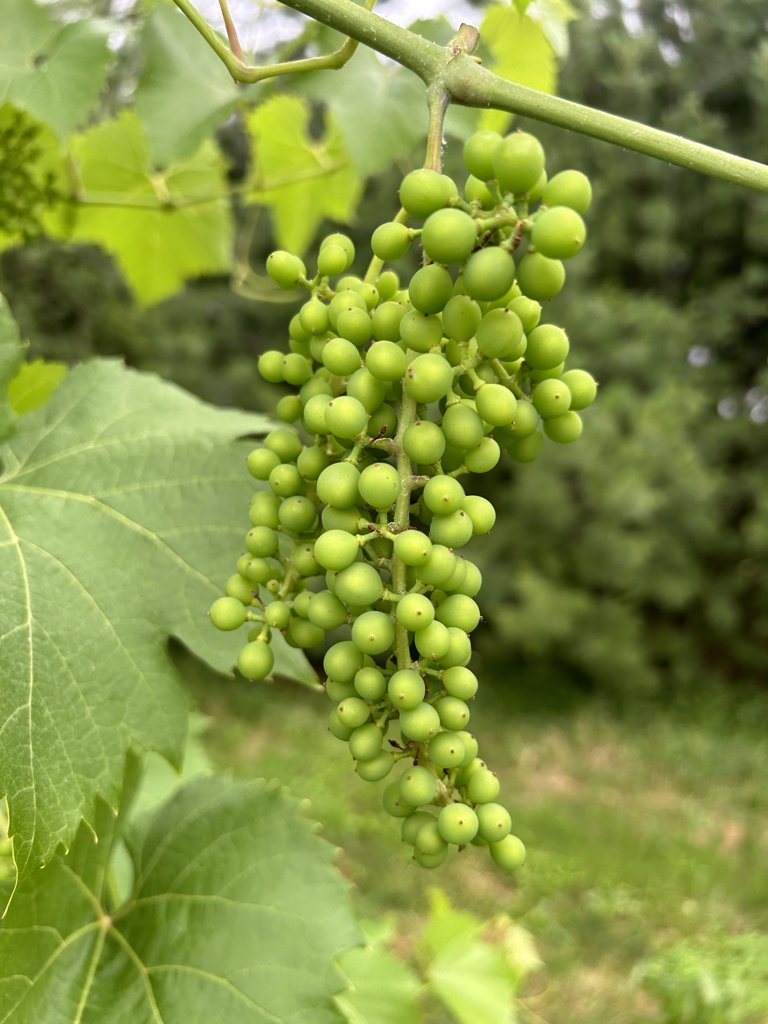
Berries visible: 149
Grape clusters: 1